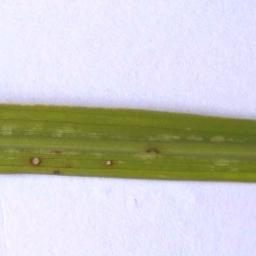
Label: Rice___Leaf_Blast